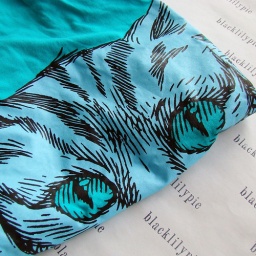
I am so current! Chesire cat shirt from the oldschool mall in the middle of nowhere.